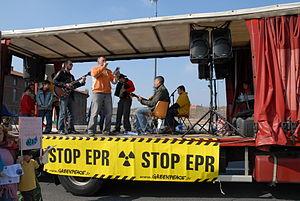
Manifestation anti-EPR à Toulouse